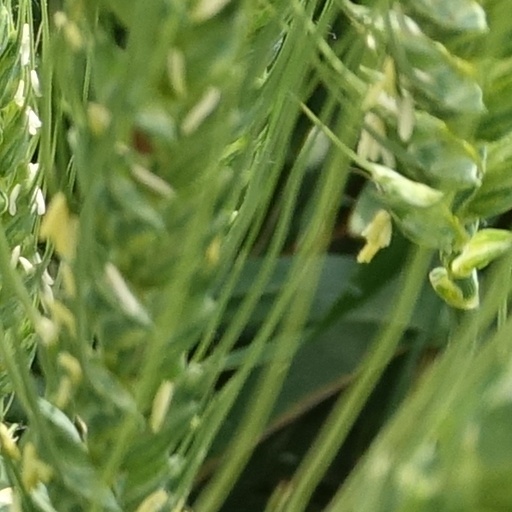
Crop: wheat